Mina Tander

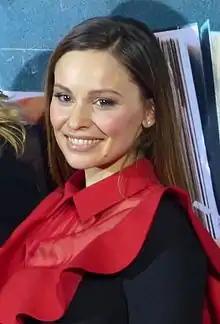
Tander in 2015

Mina Tander (born 4 December 1979) is a German actress. She played BfV agent Esther Krug on "Berlin Station" from 2016 to 2019.